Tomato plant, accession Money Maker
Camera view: horizontal (90 deg, fisheye); turntable rotation: 150 degrees
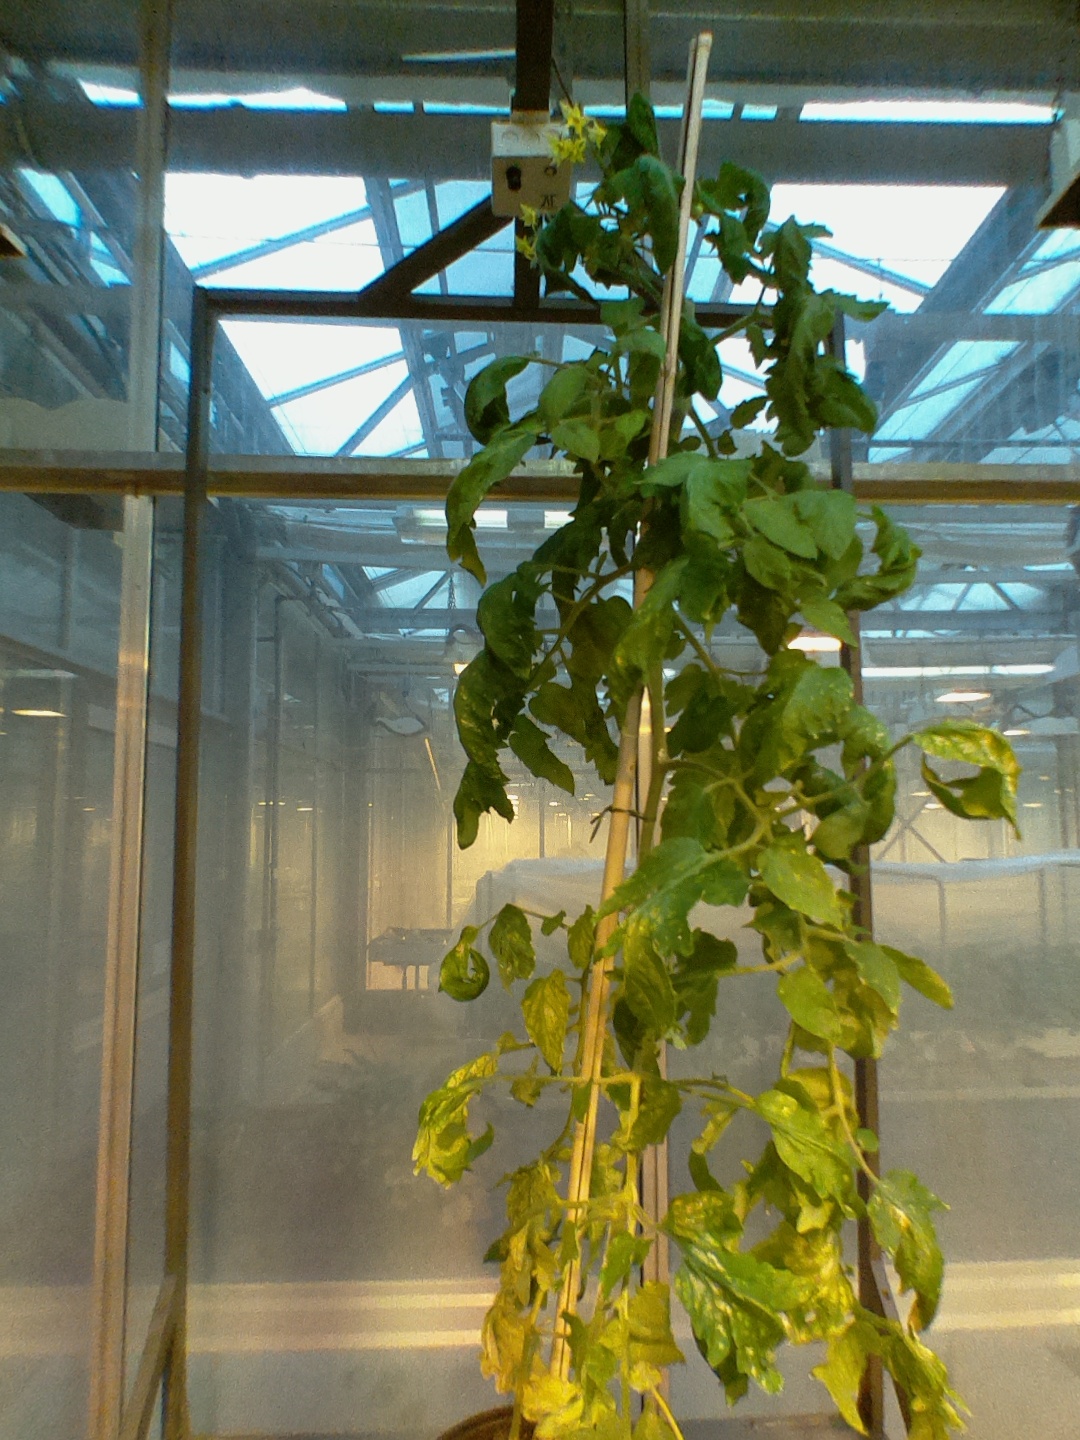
BBCH growth stage 70: Fruits at the main stem or branches visibles